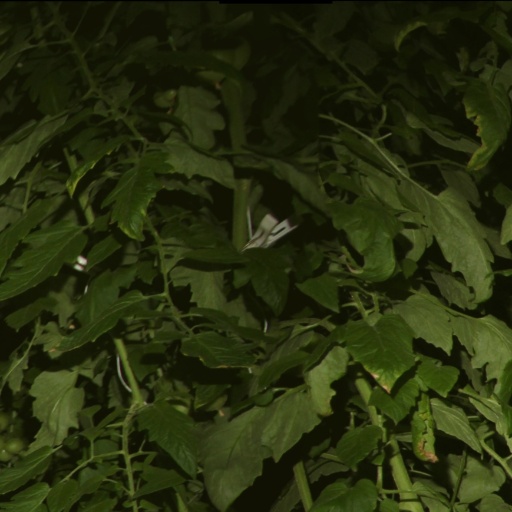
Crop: tomato